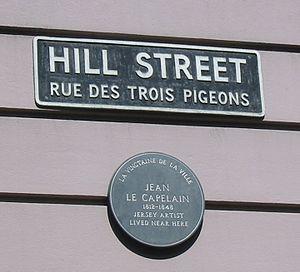
Les Offices des États, Jersey Nrf: La Cohue, Jèrri
Le réseau routier de Jersey est l'ensemble des voies de communication routière sillonnant l'île de Jersey. Ce réseau routier est dénommé par les lettres "A", "B" ou "C" dans un système similaire à celui utilisé en Grande-Bretagne, en Irlande du Nord et à l'île de Man.